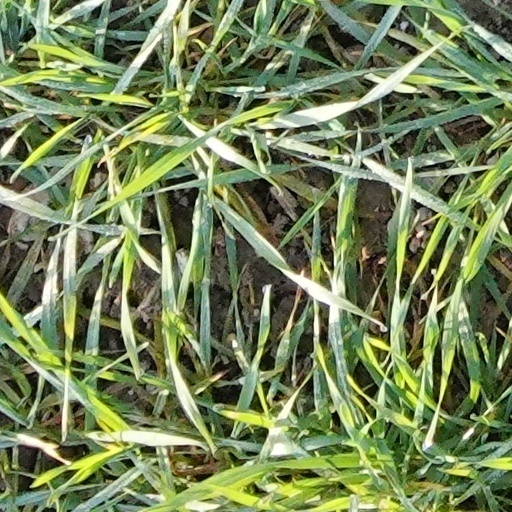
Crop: wheat